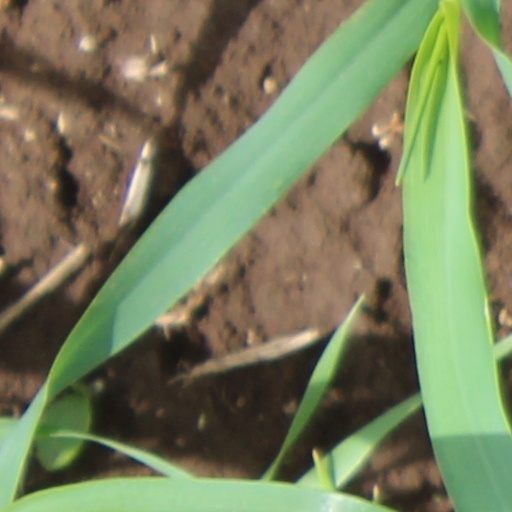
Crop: wheat